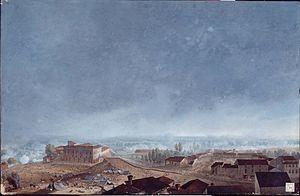
Giuseppe Pietro Bagetti est un peintre italien. Né à Turin le 14 avril 1764, il y est décédé le 29 avril 1831.
La bataille de Fombio a été livrée entre l'armée d'Italie dirigée par Napoléon Bonaparte et l'armée autrichienne de Johann Beaulieu entre le 7 et le 9 mai 1796.